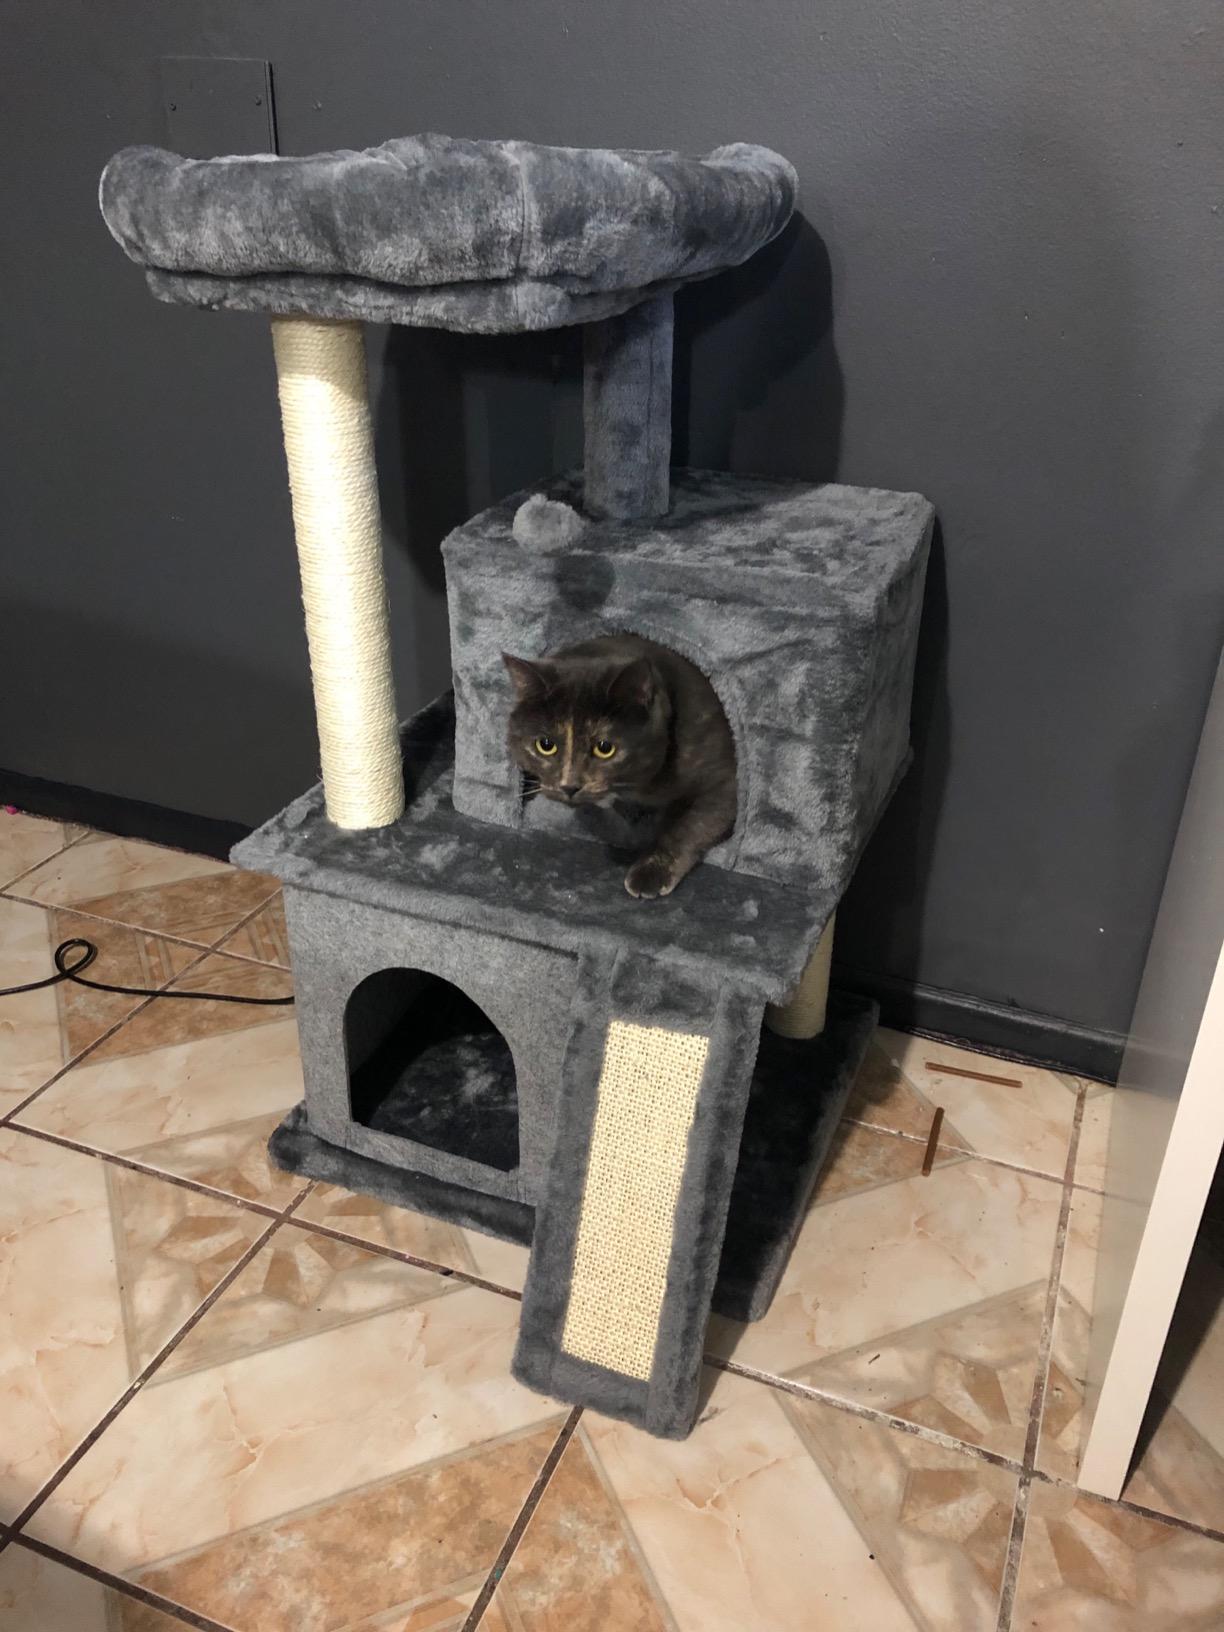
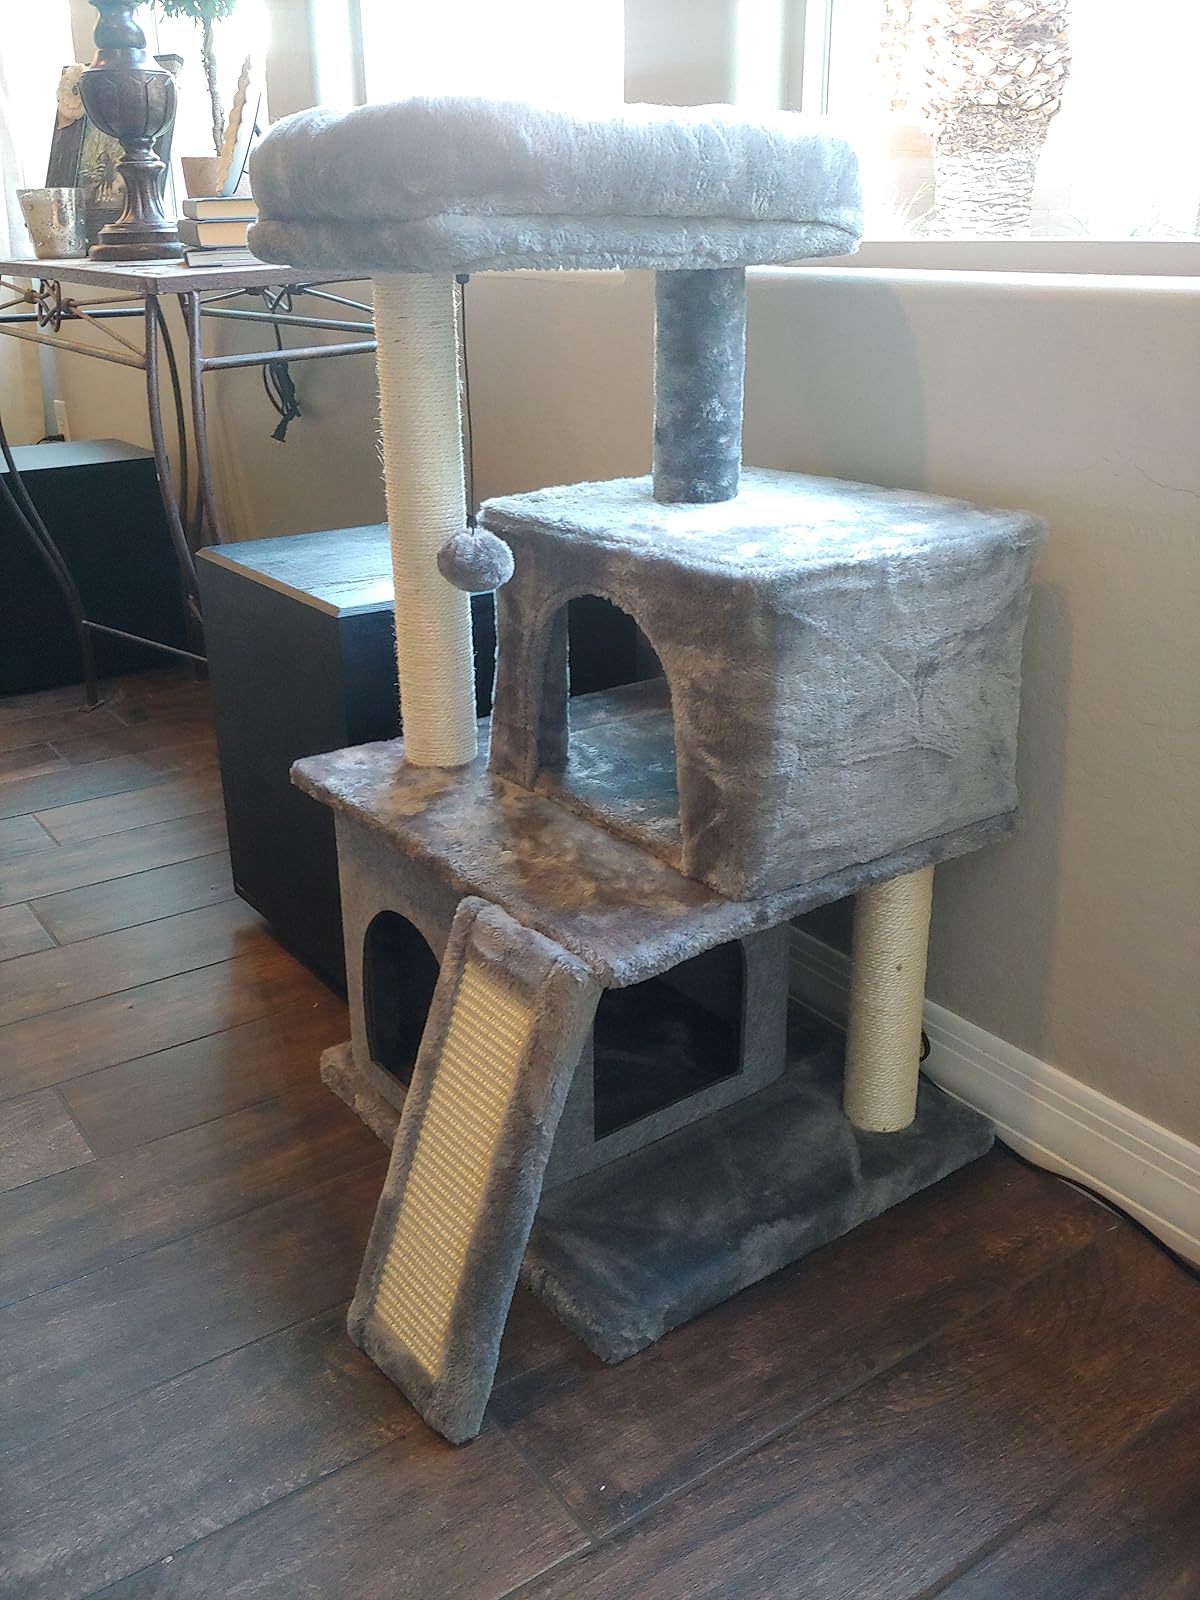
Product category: items_cat tree
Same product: yes